Battle of Polygon Wood

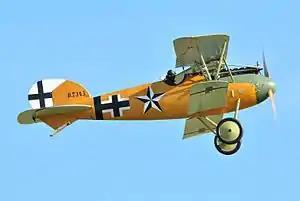

In X Corps, the 19th (Western) Division of IX Corps provided flanking artillery fire, machine-gun fire and a smoke screen for the 39th Division, keeping a very thinly occupied front line, which received much German retaliatory artillery fire at first, which fell on unoccupied ground, then diminished and became inaccurate during the day. The 39th Division attacked at on 26 September with two brigades. The "Quadrilateral" further down Bassevillebeek spur, which commanding the area around Tower Hamlets was captured; the right brigade had been caught in the boggy ground of the Bassevillebeek and its two tanks in support got stuck near Dumbarton Lakes. Soon after arriving in the "Quadrilateral" it was counter-attacked by part of the German 25th Division and pushed back . The left brigade passed through Tower Hamlets to reach the final objective and consolidated behind Tower Trench, with an advanced post in the north-west of Gheluvelt Wood.